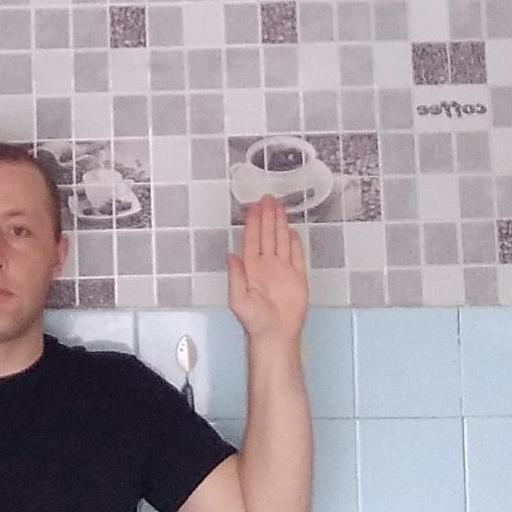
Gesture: stop